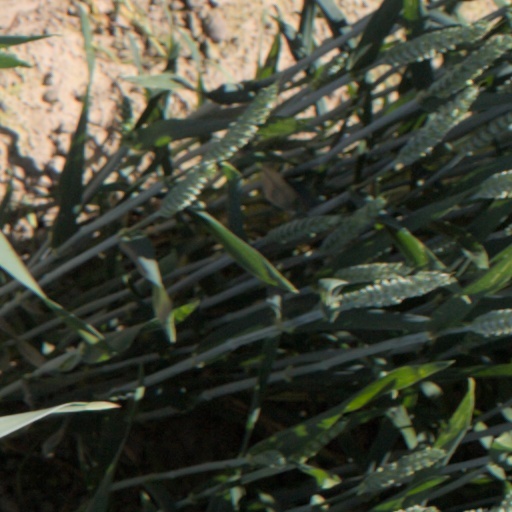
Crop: wheat